Media portrayal of pansexuality

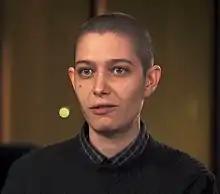
American non-binary gender actor Asia Kate Dillon in January 2017

On the November 25, 2021 episode of "", Val/entina Romanyszyn is revealed to be pansexual. Val is also genderfluid, going by the name "Val" when male-presenting and "Valentina" when female-presenting. Romanyszyn is voiced by Asia Kate Dillon, who is a pansexual and non-binary actress, and the character was written as genderfluid, but is feminine-presenting, altering their gender performance several times. In September 2017, when accepting a Human Rights Campaign Visibility Award, Dillon openly discussed their non-binary identity, stating that they were grateful to be the first non-binary actor to "play a non-binary identified character on a major television show" and noted that they are "out as non-binary, trans, and pansexual."